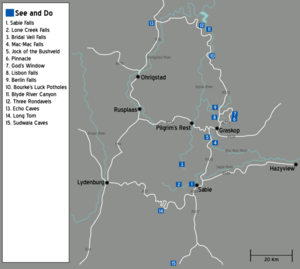
La Route du Panorama est une spectaculaire route touristique en Afrique du Sud reliant plusieurs points d'intérêt culturels et naturels. L'itinéraire, imprégné de l'histoire de l'Afrique du Sud, se trouve dans la province de Mpumalanga, centrée autour du Blyde River Canyon, le troisième plus grand canyon du monde.